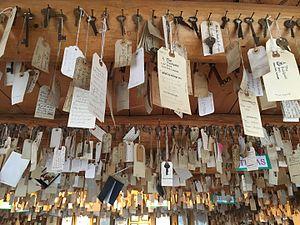
Le Baldpate Inn est un hôtel américain dans le comté de Larimer, dans le Colorado.